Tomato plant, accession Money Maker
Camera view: tilt-top (135 deg); turntable rotation: 330 degrees
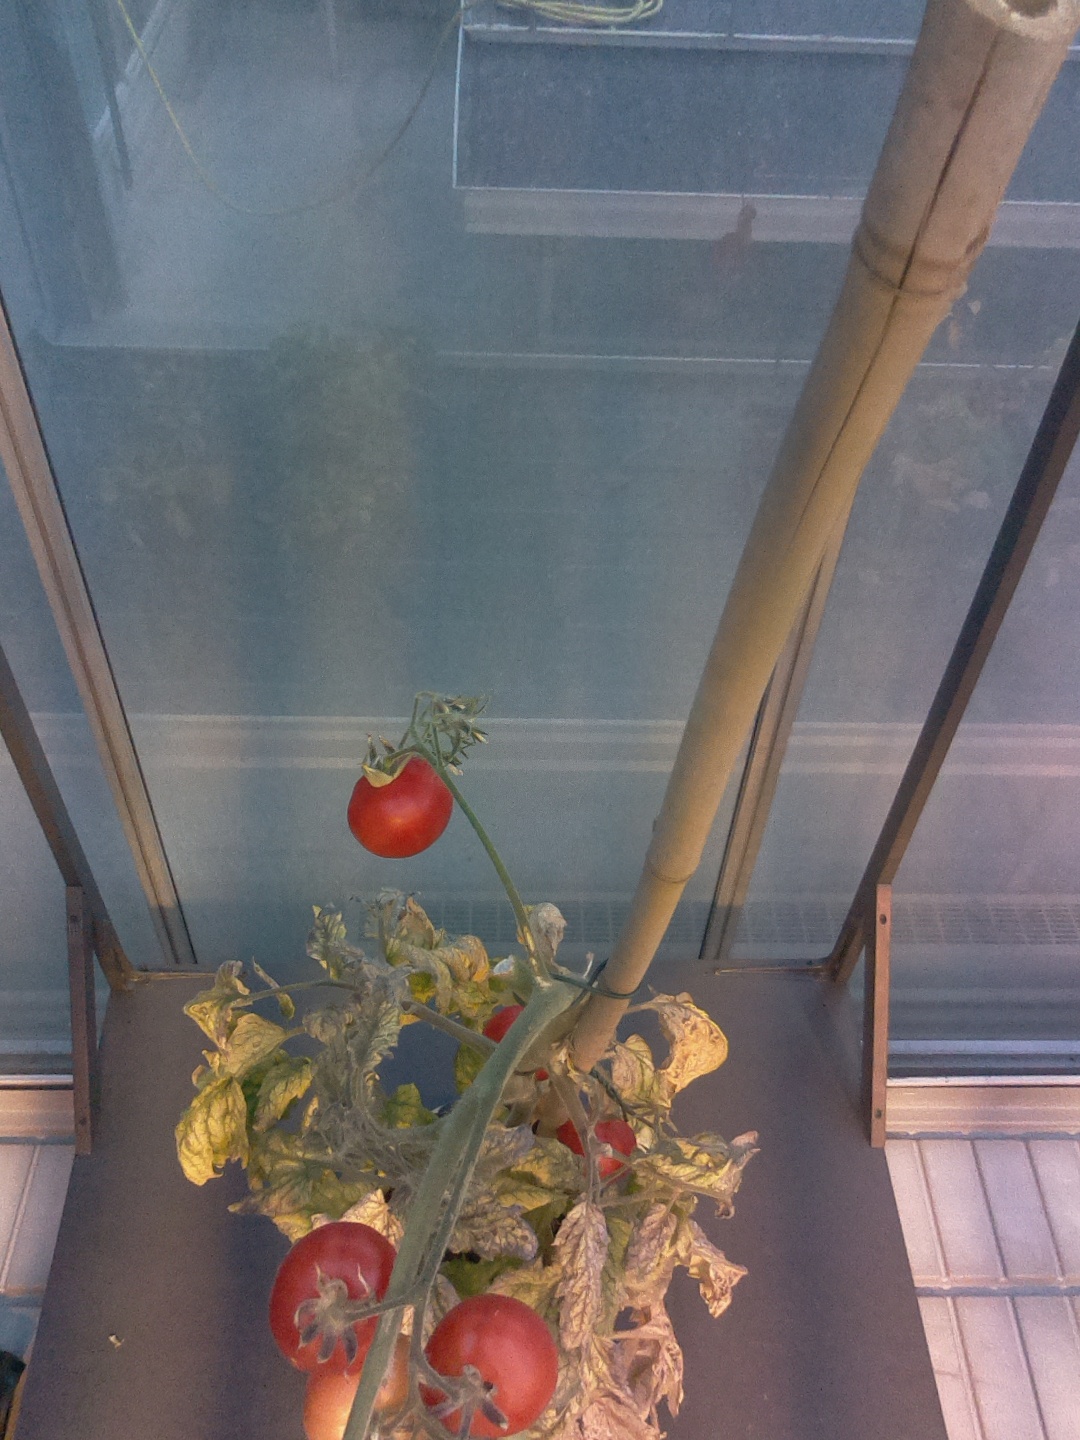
BBCH growth stage 87: 70%-80% of fruits show typical fully ripe color